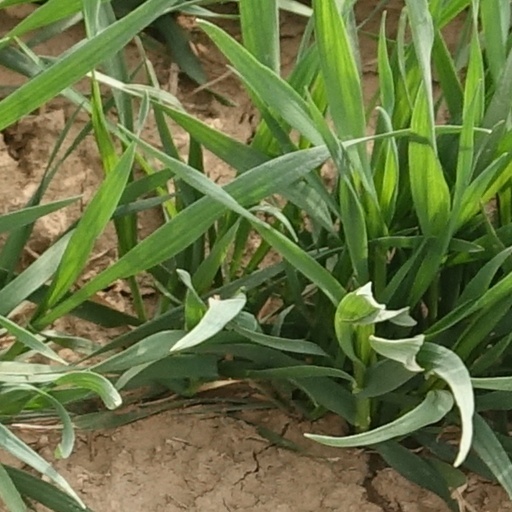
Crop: wheat